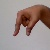
The image shows a hand gesture representing the letter 'Q' in Indian Sign Language.